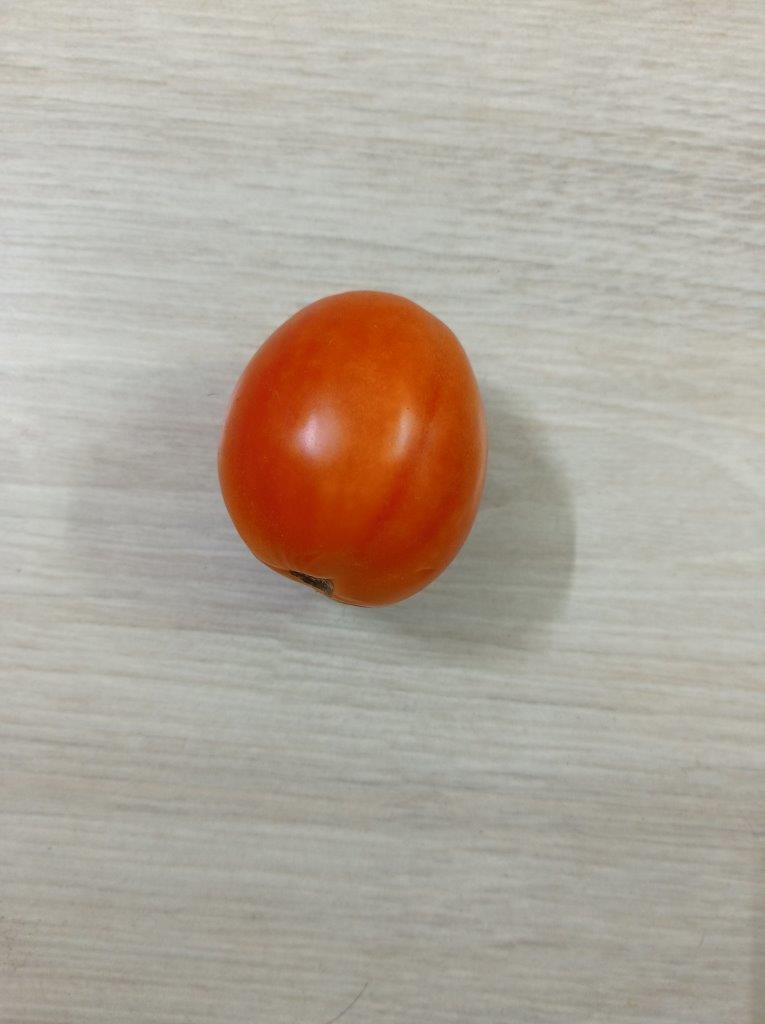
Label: Fresh